Nazim Hussain

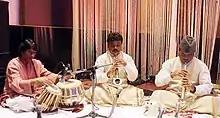
Ustad Nazim Hussain accompanying Shehnai Maestro Kalaimamani Pandit Dr. S. Ballesh and Kalaimamani Dr. Krishna Ballesh

Nazim gave his first concert in chennai at age sixteen in a Music conference accompanying his father along with performed by Ustad Bade Gulam Ali Khan and Ustad Vilayat Khan, Nazim is one of the Chief Patrons along Maestro Ilaiyaraaja and A.R. Rahman of Tansen Academy Of Music, founded by Ballesh and his son Krishna Ballesh, In 2005 he performed a tribute concert in Chennai organized by Tansen Academy of Music. He is teaching Guru of Tabla in the academy.